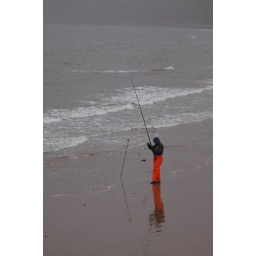
A lone fisherman on Sidmouth beach in the rain, reflected in the wet sand